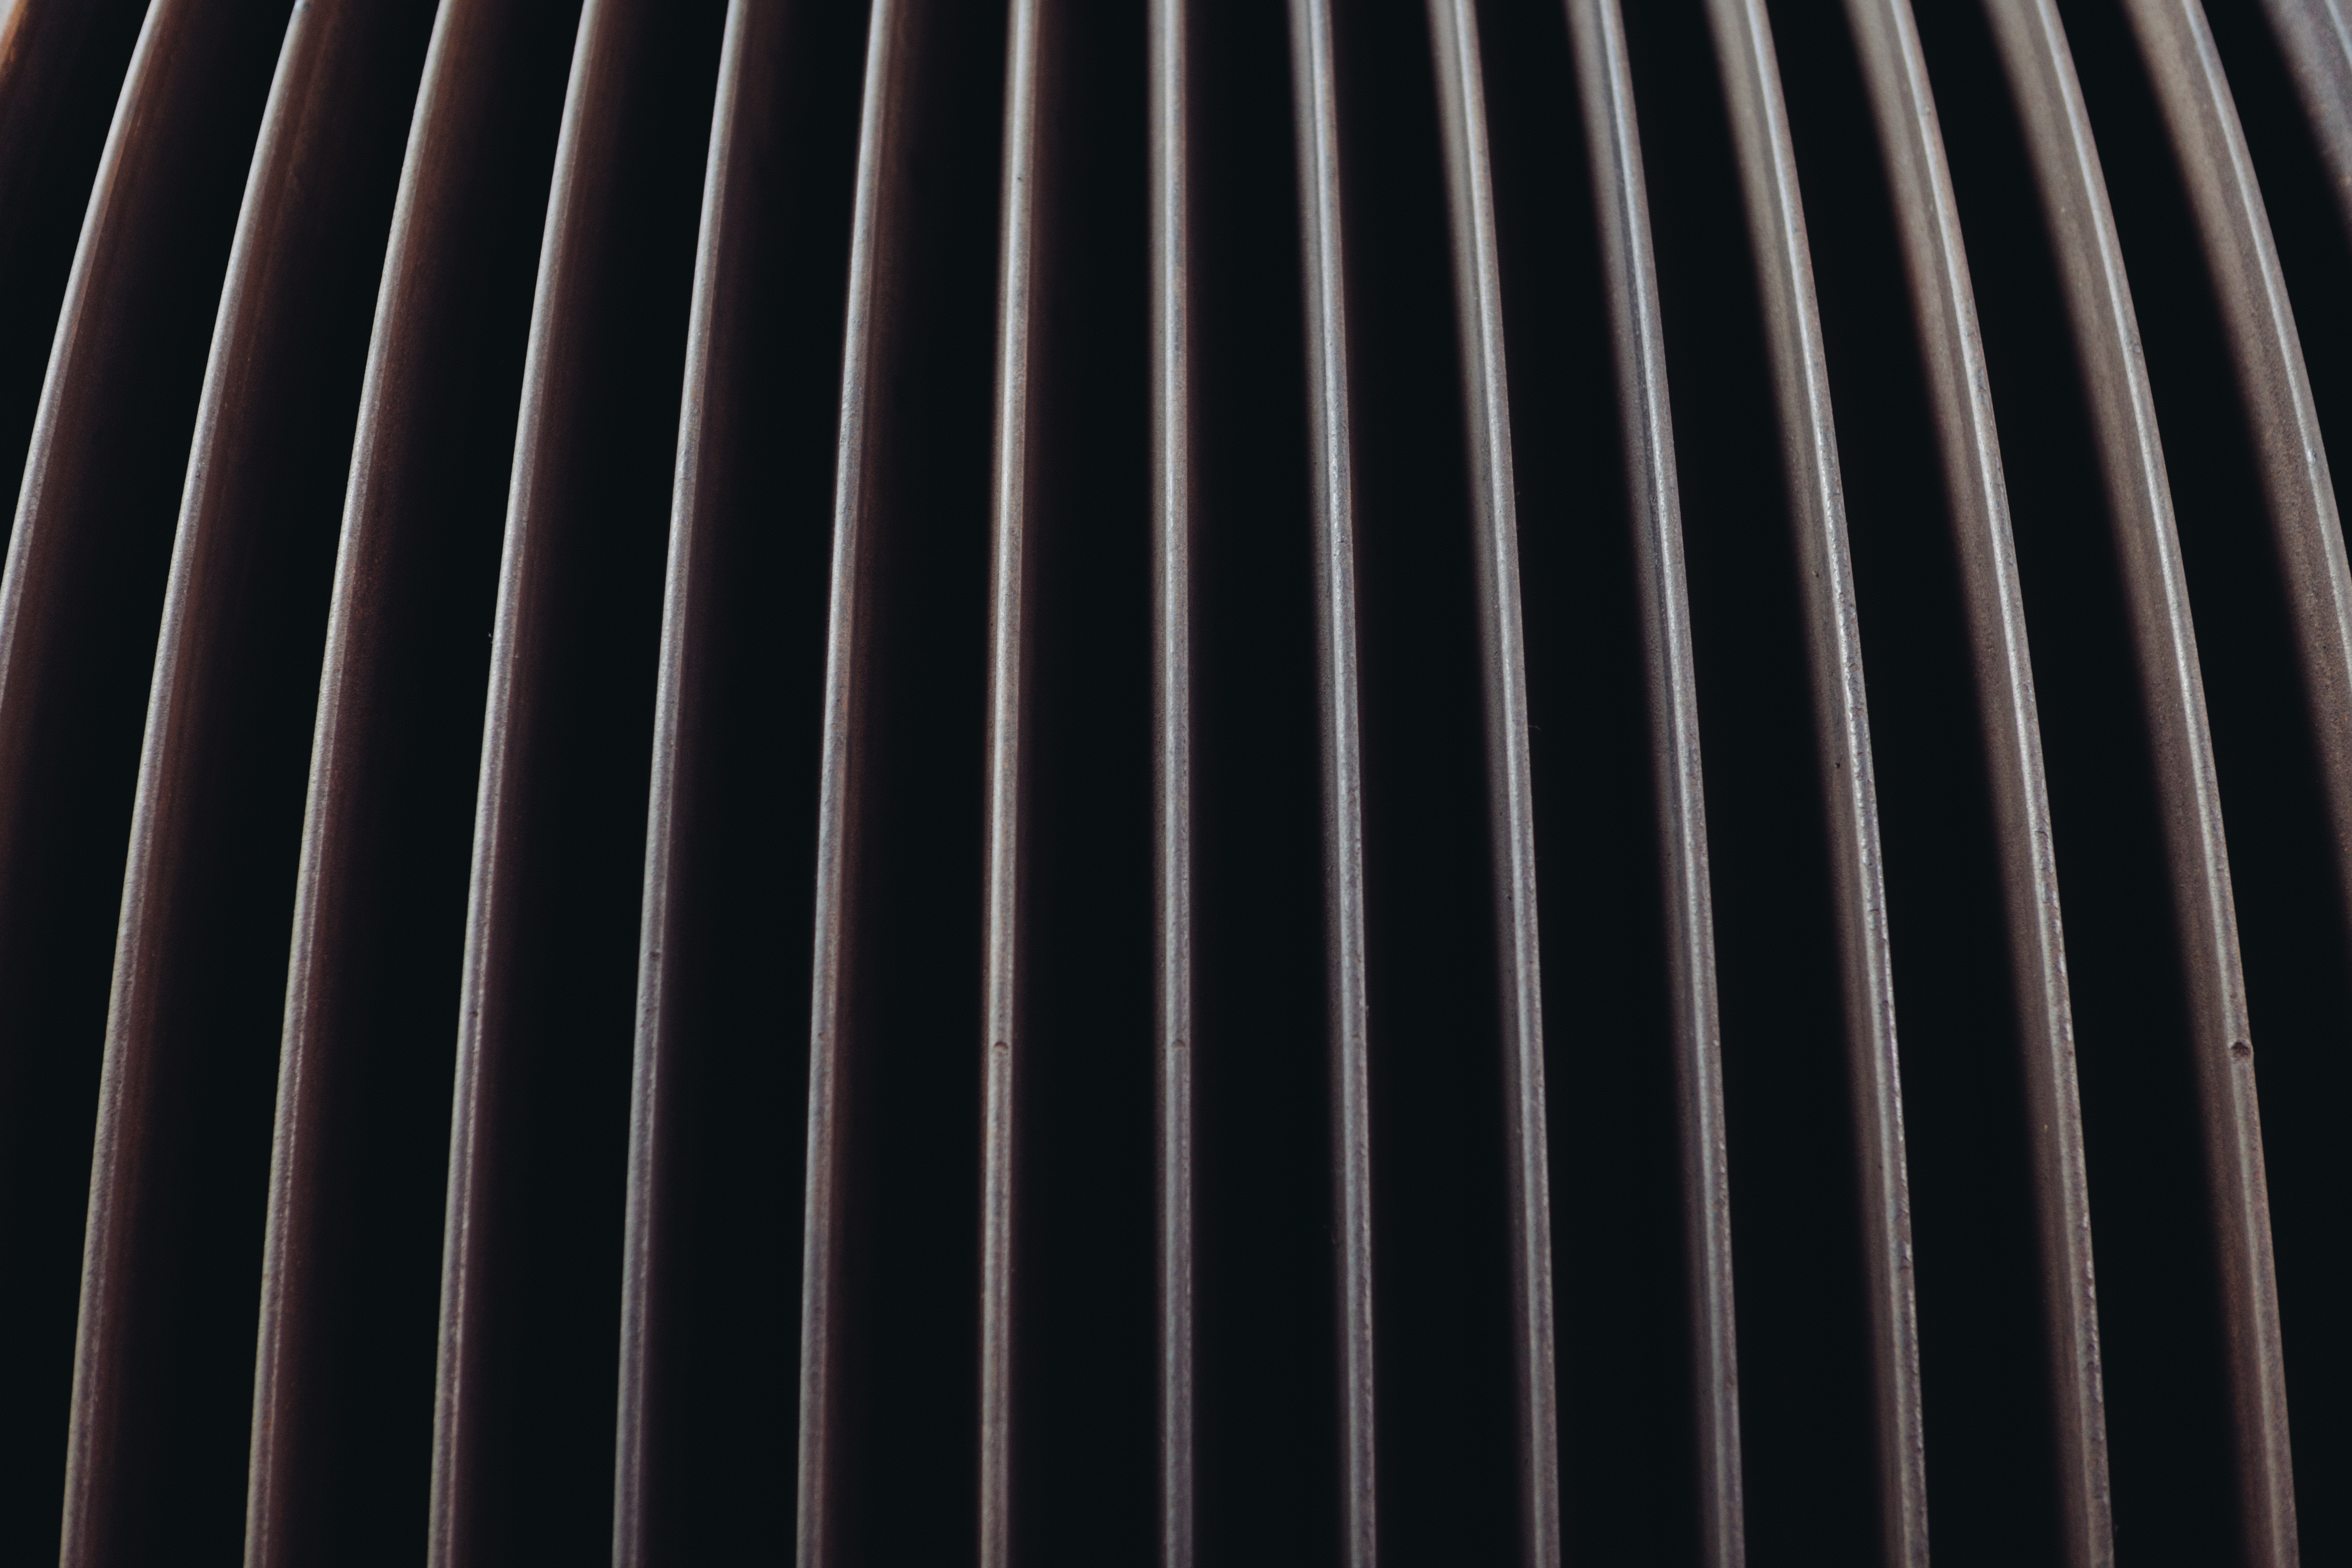
wing, abstract, black and white, skyscraper, pattern, line, metal, black, monochrome, material, interior design, close up, symmetry, shape, monochrome photography